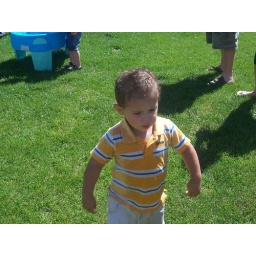
Birthday boy playing in the water table